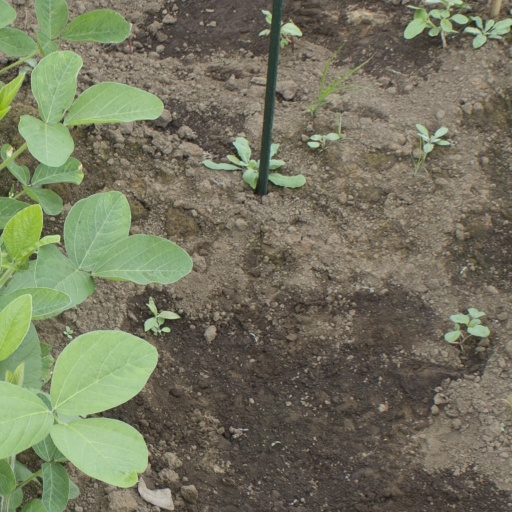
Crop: soybean